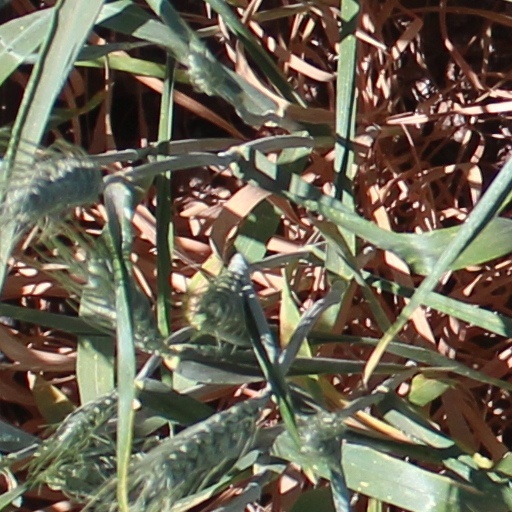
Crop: wheat